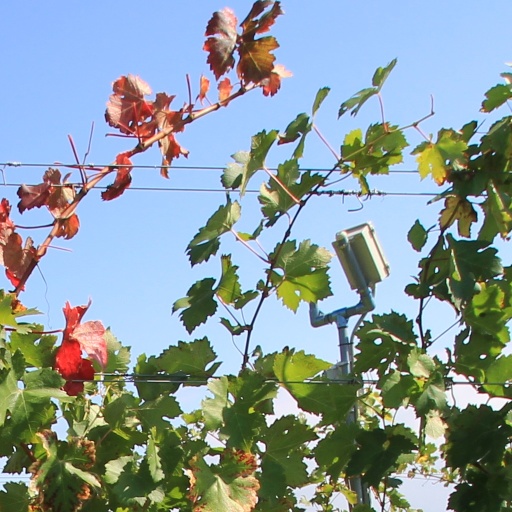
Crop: grape